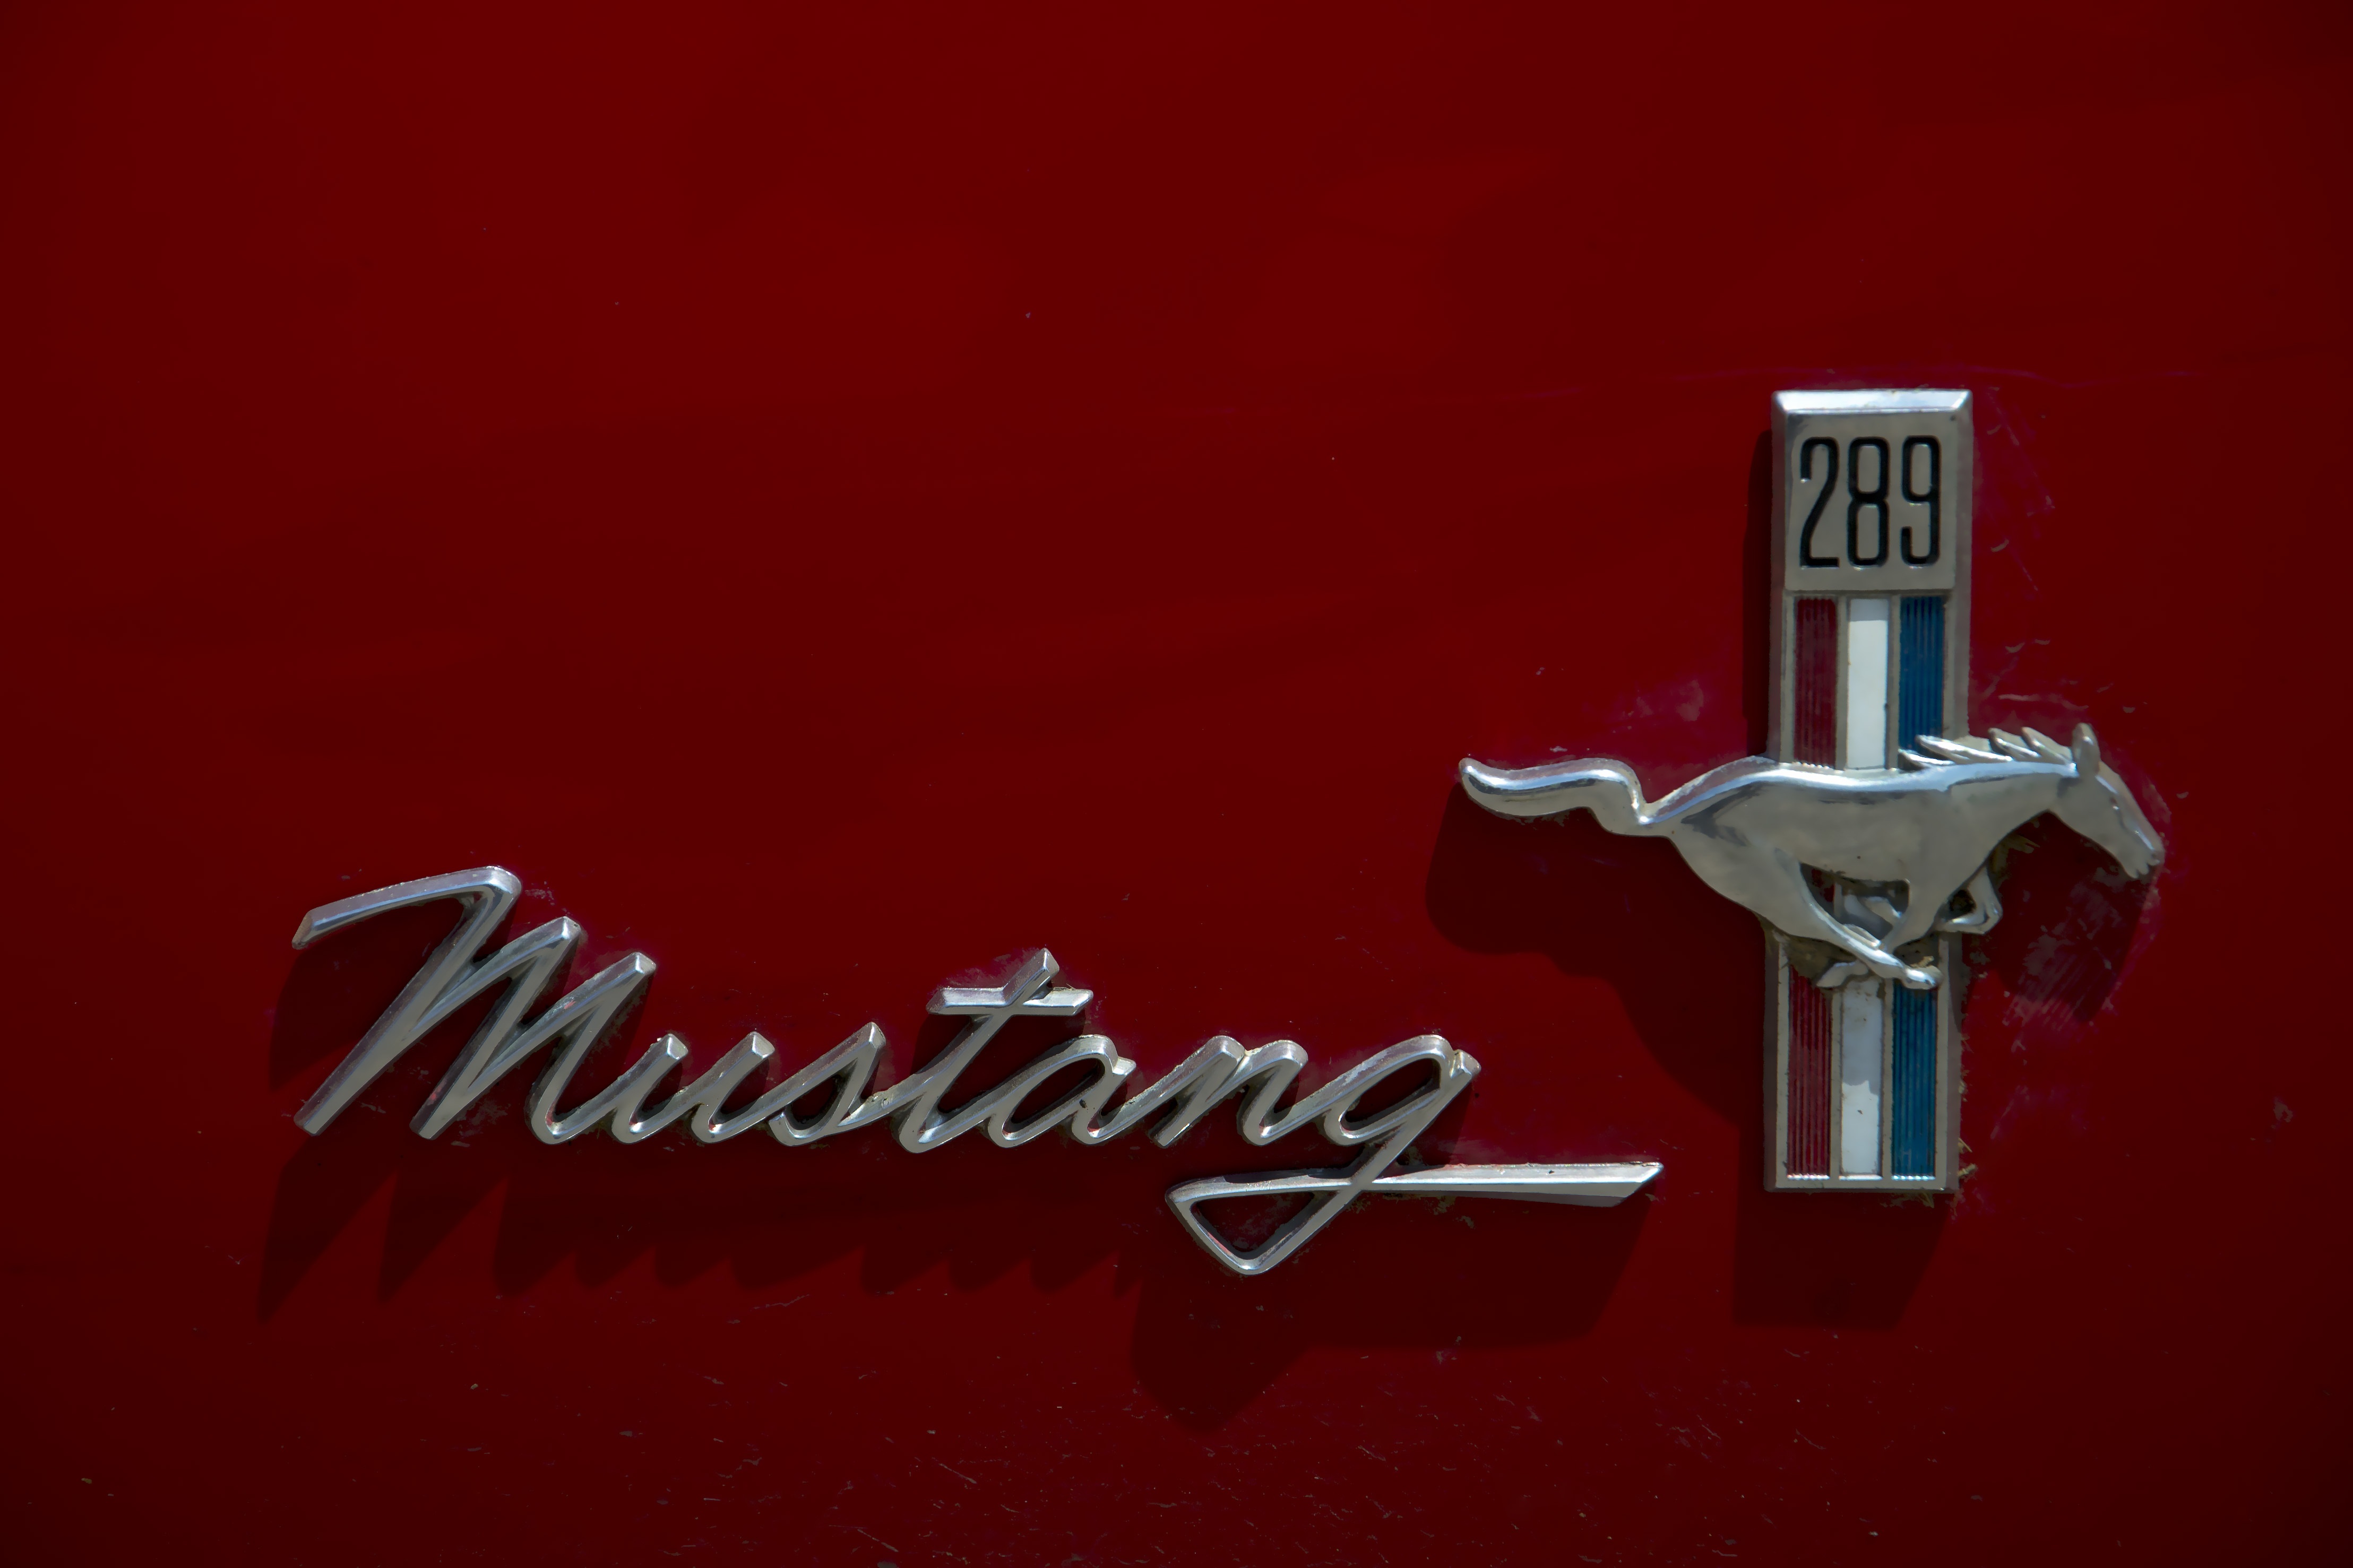
car, sign, red, symbol, horse, usa, money, brand, font, logo, text, mustang